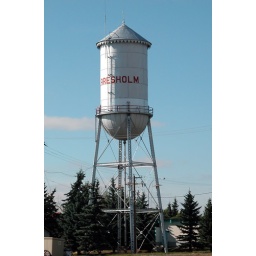
Canada images: water tower in Claresholm